Young Sherlock: The Mystery of the Manor House

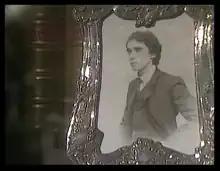

Young Sherlock: The Mystery of the Manor House is an 8-episode television series about the youthful years of Sherlock Holmes. The show was produced by Granada Television and premiered on 31 October 1982. Although there was no televised sequel to this story, Gerald Frow penned a follow-up for Granada's Dragon Books (who in 1982 published his novelisation of this tale). "Young Sherlock: The Adventure at Ferryman's Creek" went on sale in 1984.